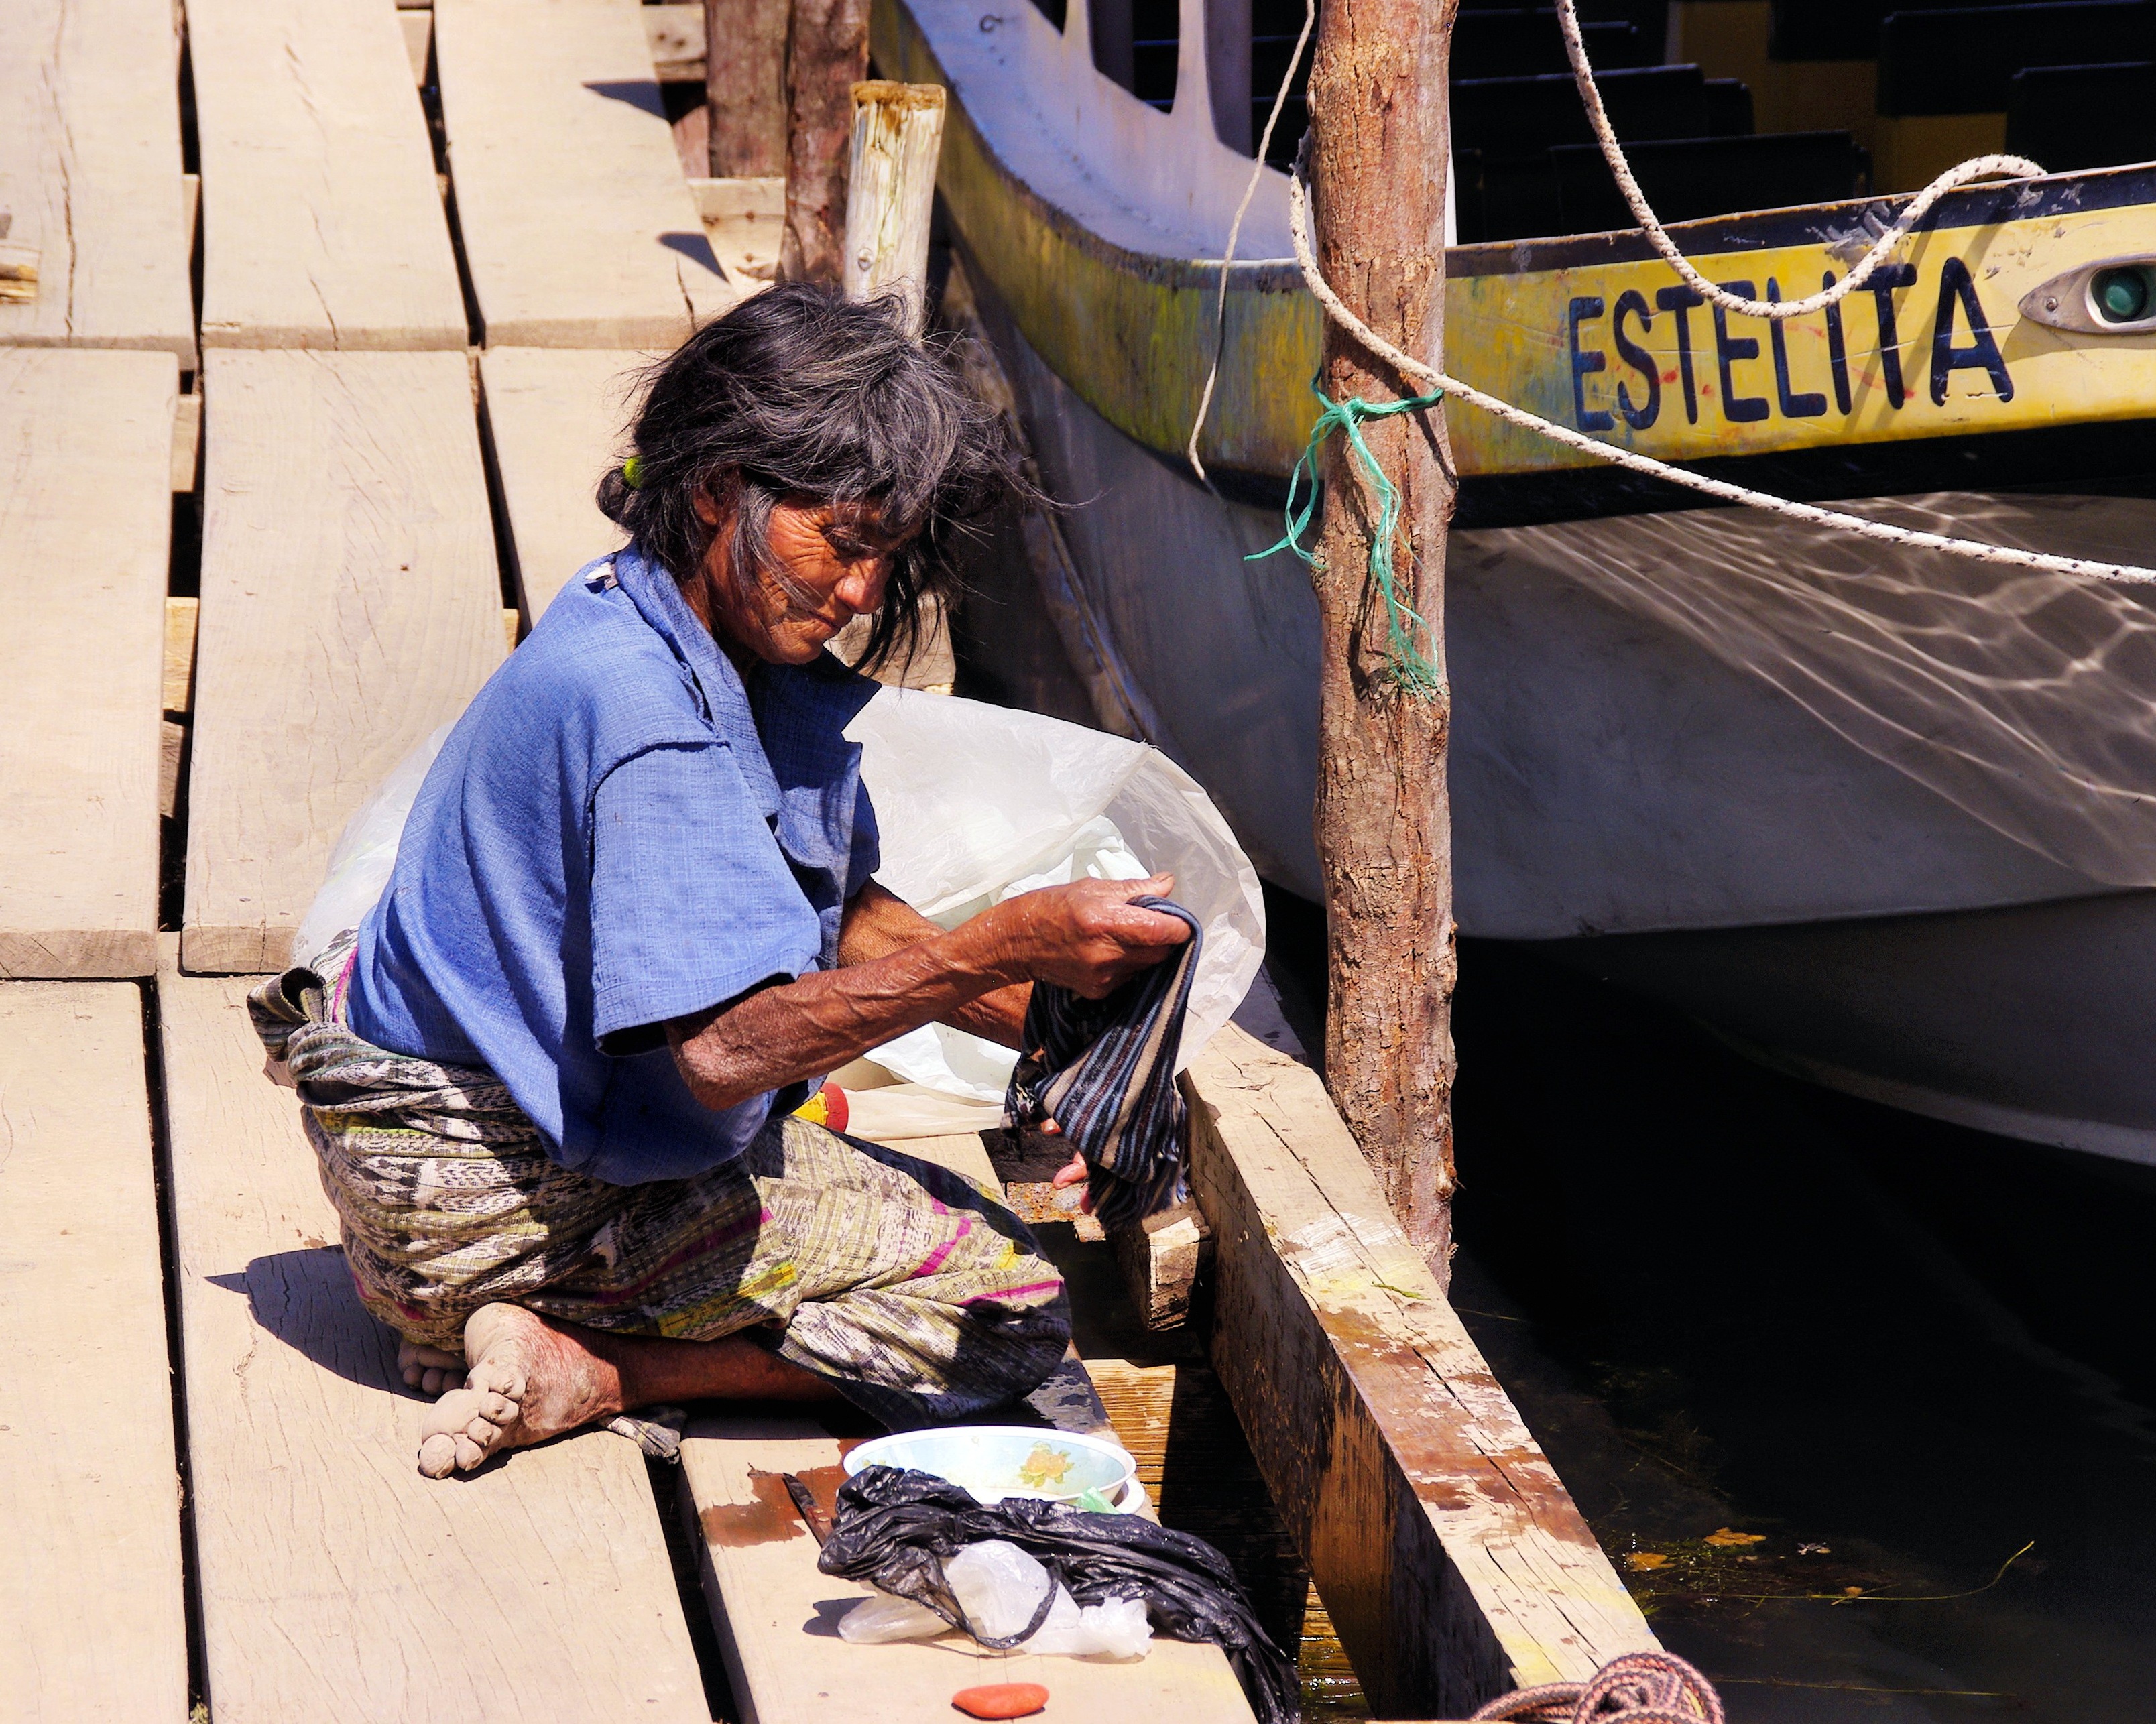
vehicle, colorful, laundry, ethnic, guatemala, peasant, traditional costume